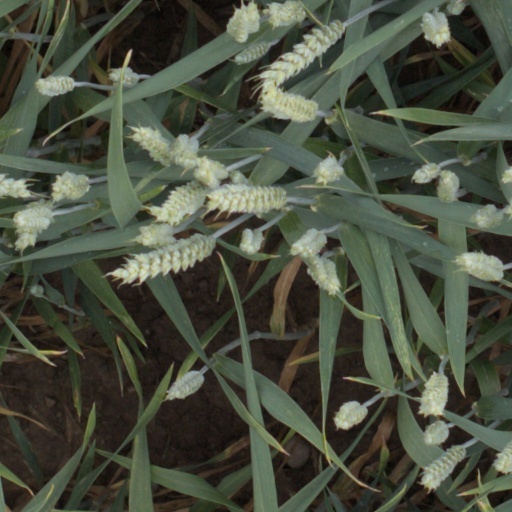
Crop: wheat